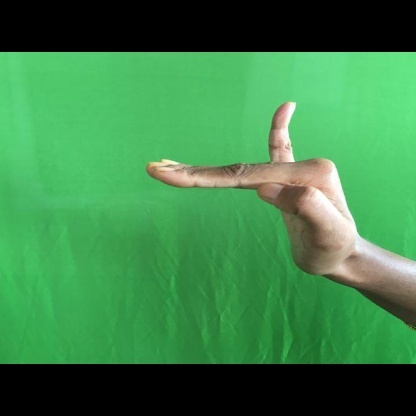
Mudra: Hamsapaksha